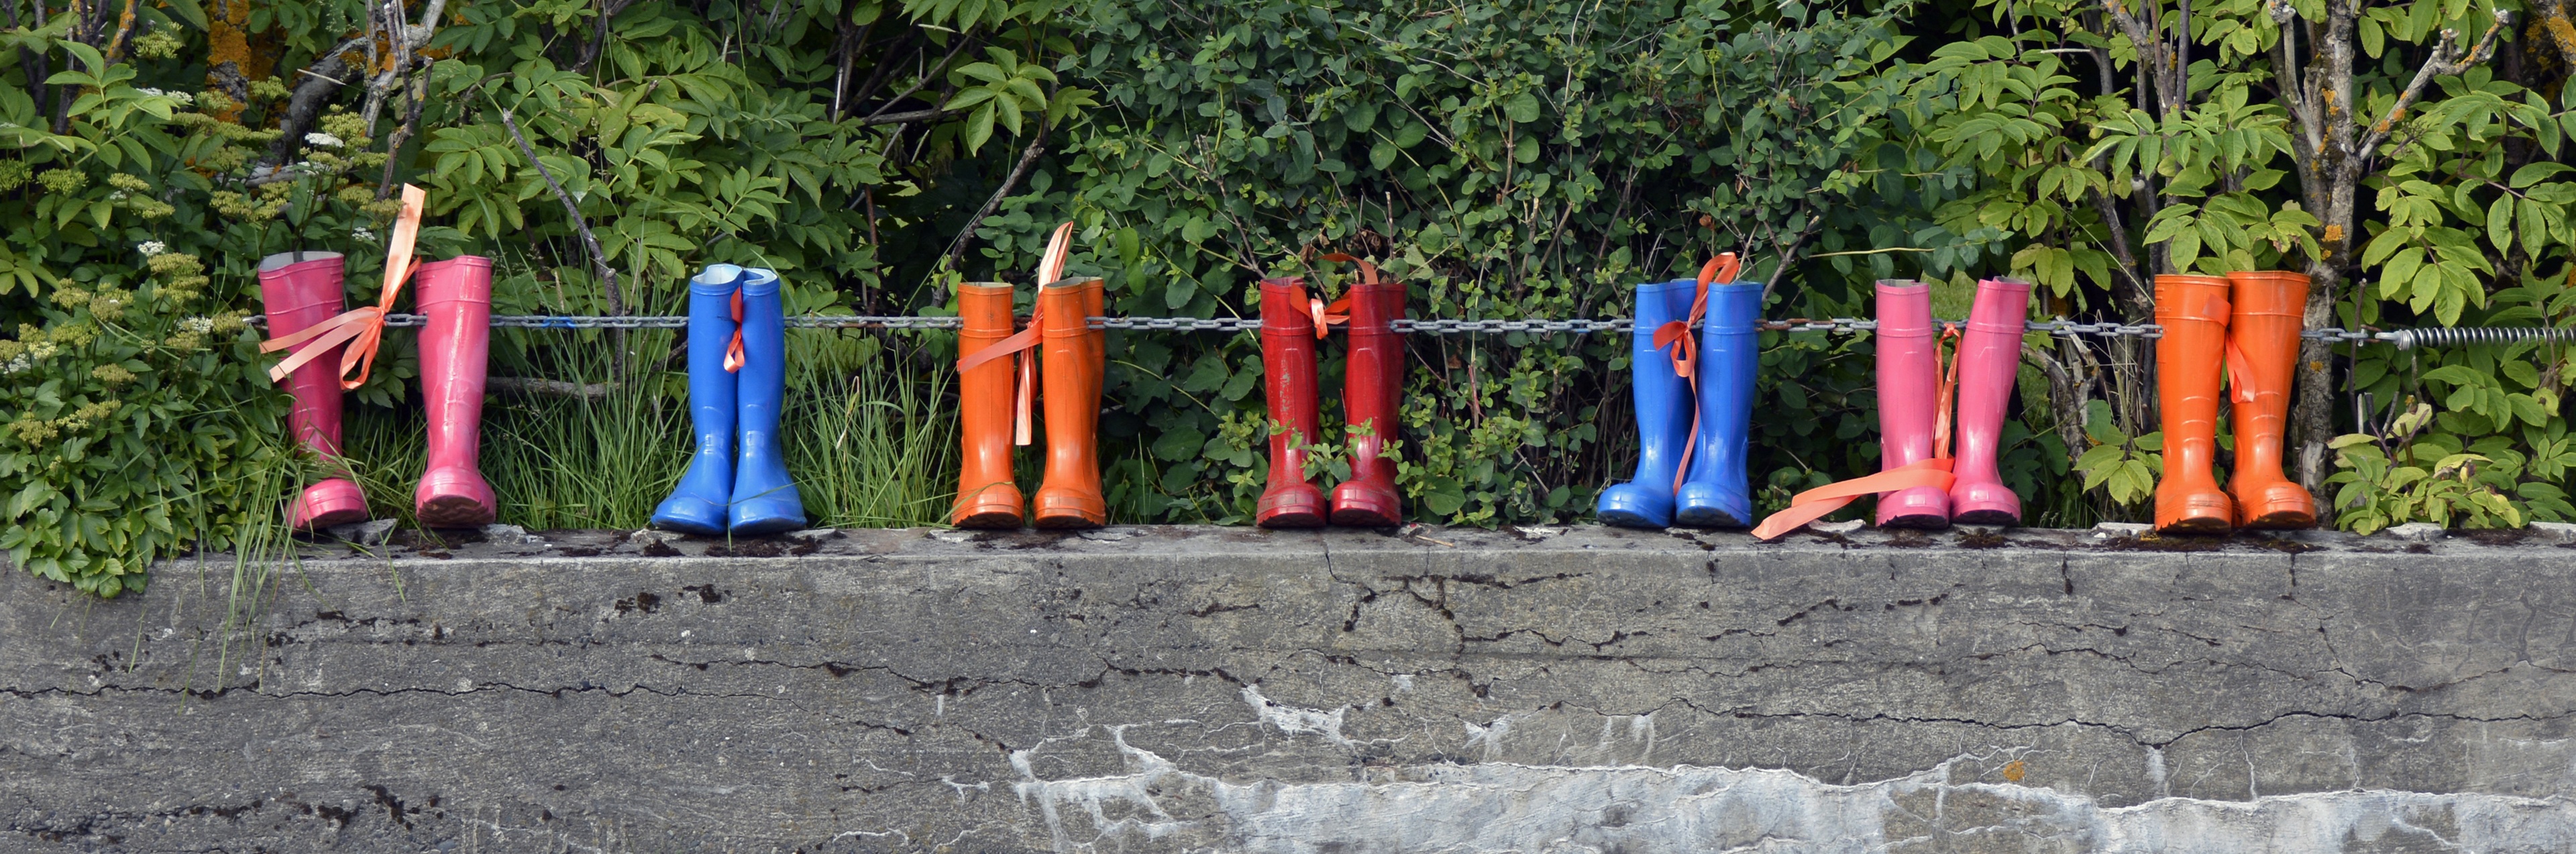
rain, orange, red, banner, blue, pink, shoes, playground, boots, series, rubber boots, grinding, rainy weather, header, head image